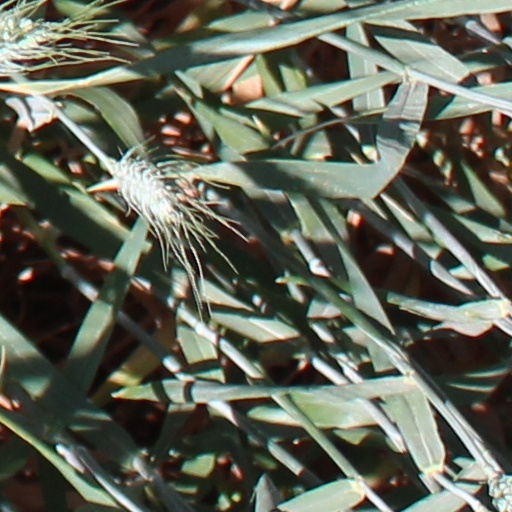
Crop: wheat